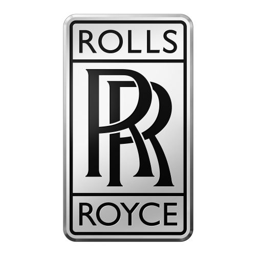
learn about the logo and it 's iconic ornament .